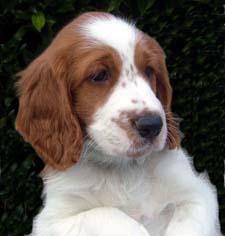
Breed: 202-n000023-Welsh_springer_spaniel